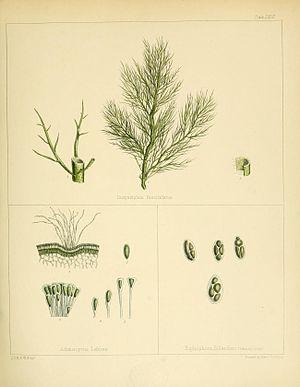
Les Adenocystaceae sont une famille d’algues brunes de l’ordre des Ectocarpales.
Les Xiphophoraceae sont une famille d’algues brunes de l’ordre des Fucales.